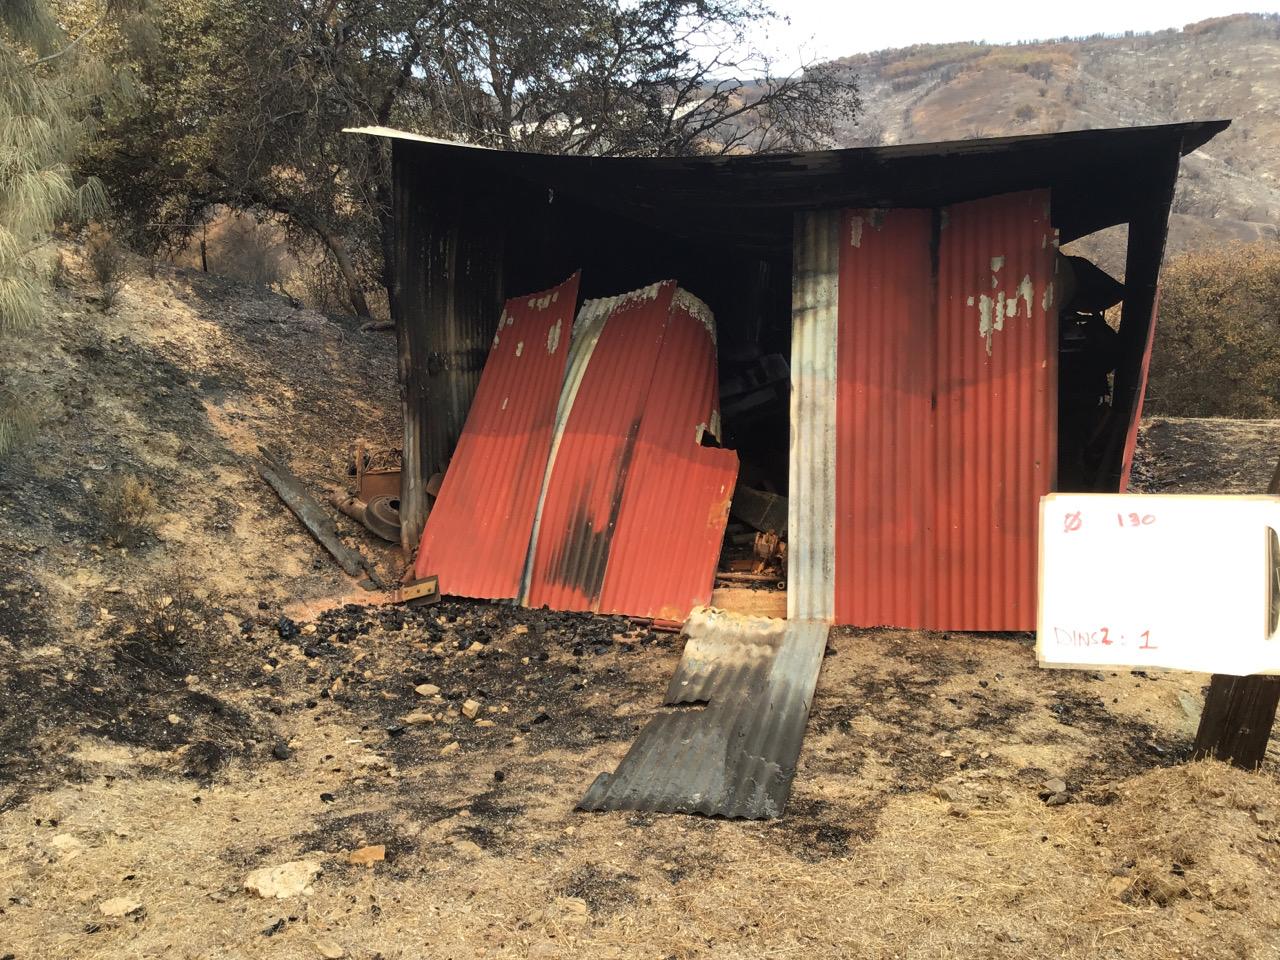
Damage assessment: destroyed